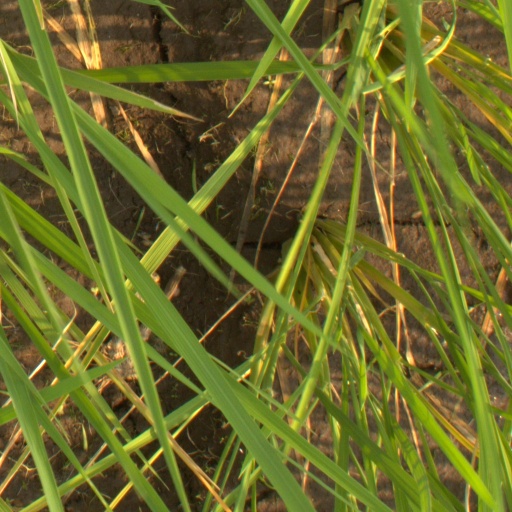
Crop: rice